No Show Museum

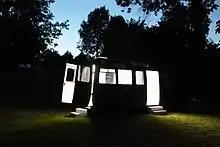
The mobile exhibition space of the No Show Museum. Mansbach, 2015

The special exhibitions in the Mobile Museum each illuminate certain aspects, variants and themes of nothingness in art: " INVISIBLE ARTWORKS " (2015) presented 24 intangible and invisible works of conceptual art. The show " NOTHING IS IMPOSSIBLE "(2016) focused on works of art that do not exist and can not possibly exist (eg because it simply exceeds the possibilities of producing the artwork, or because trying to realize it leads to unsolvable conceptual and logical contradictions.) The special exhibition " ¡NO FALTA NADA! " (2017) was about the art of nothing as an absence, eg because the artwork has been lost or irrevocably destroyed, or because it has never existed. The special exhibition entitled "NOTHING MATTERS - ICONS OF THE VOID" (2018) was developed in collaboration with Slovak artist Stano Masar. On display in the mobile museum were 20 iconic works of art history from the beginning of the 20th century to the present day, which promote the dematerialization of art and in various ways illuminate the concept of nothingness.